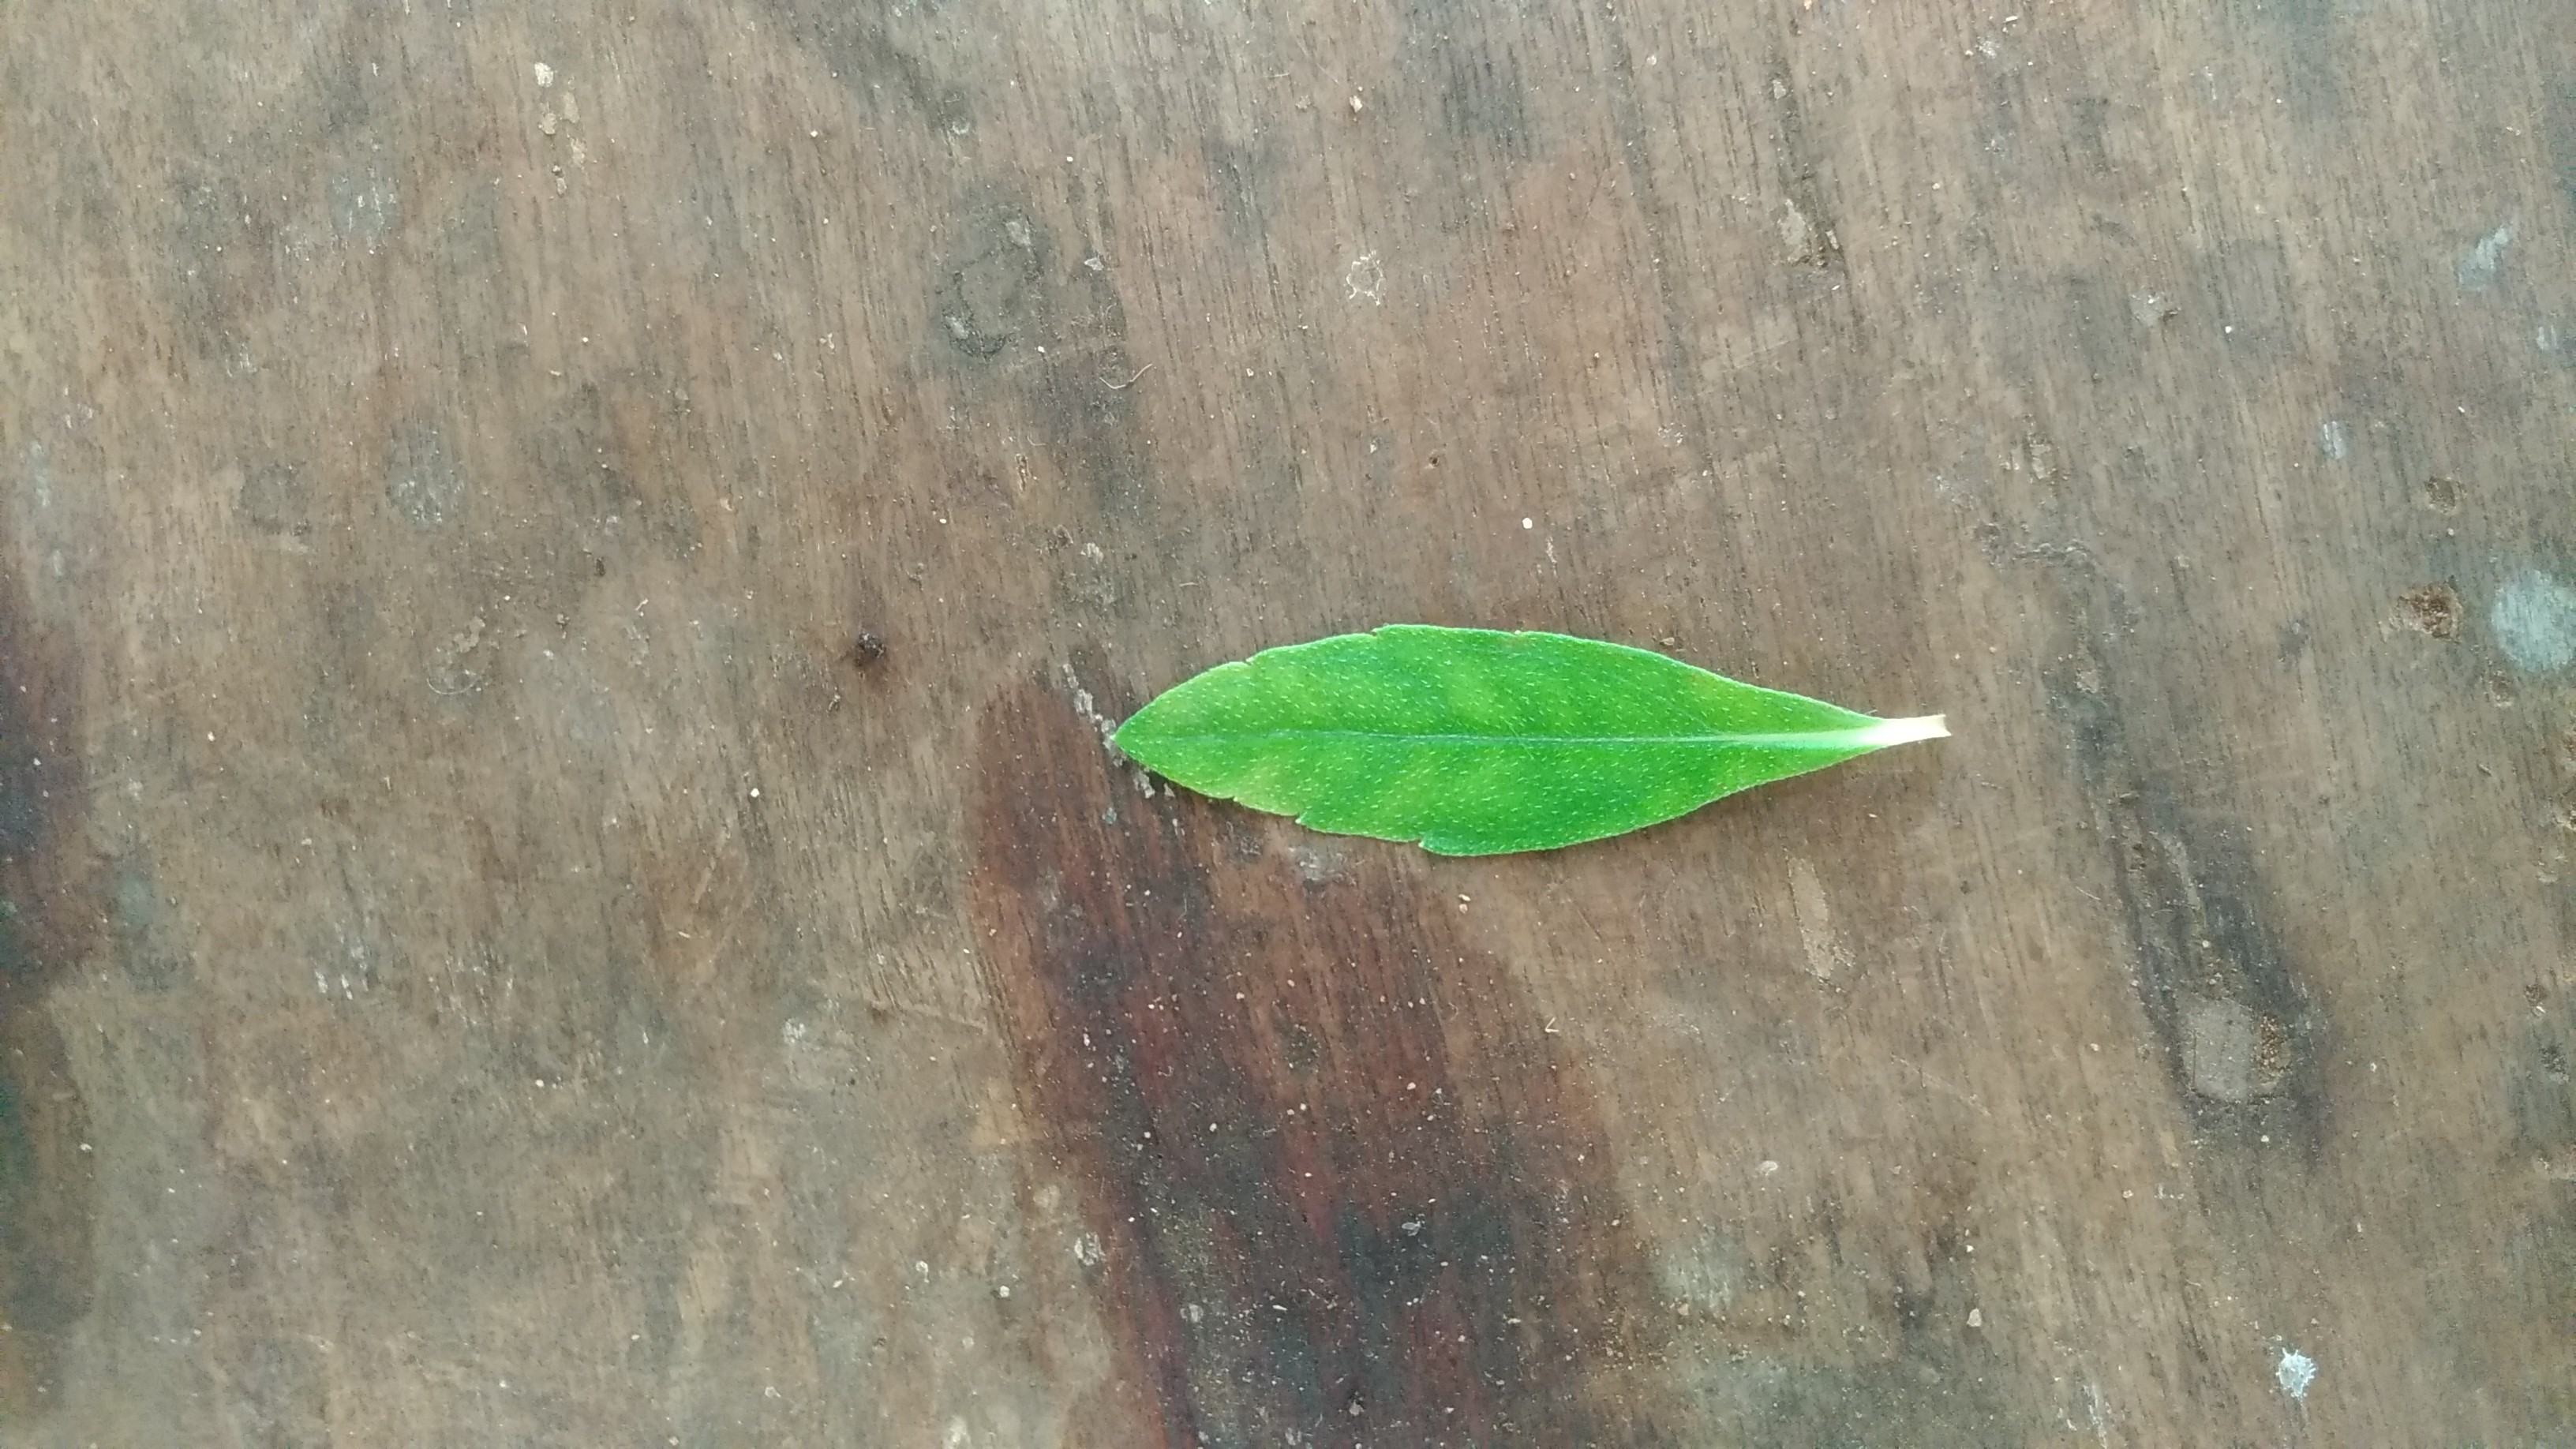
Plant: Bringaraja